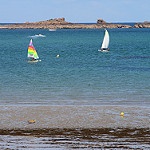
Label: sea